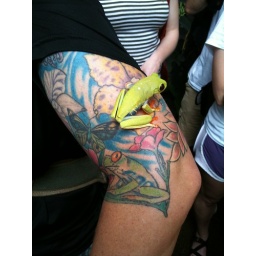
a red eye tree frog in and on her skin